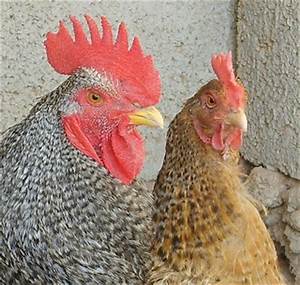
Label: gallina